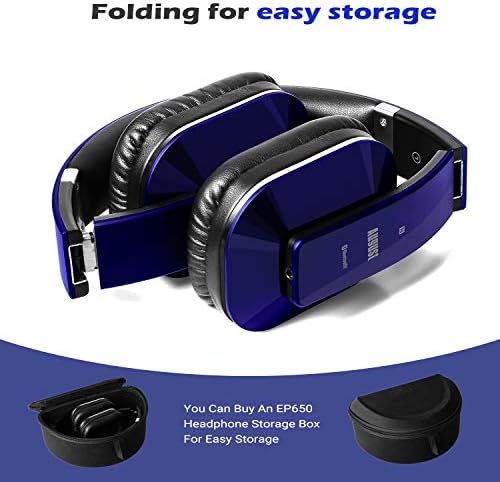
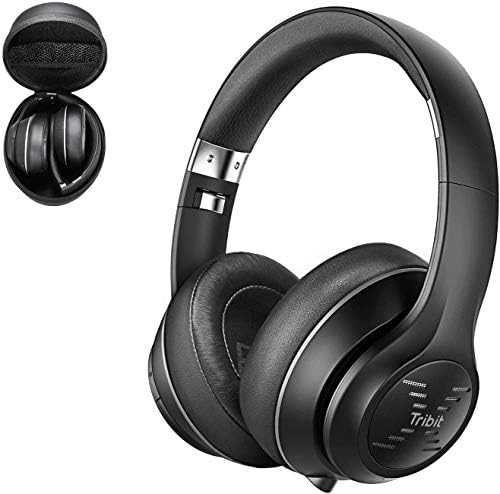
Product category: headphones
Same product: no